Biometric device

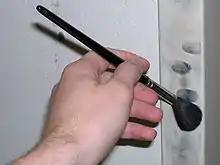
Using fine powder and a brush to reveal and copy fingerprints

Biometrics are being used to establish better and accessible records of the hour's employee's work. With the increase in "Buddy Punching" (a case where employees clocked out coworkers and fraudulently inflated their work hours) employers have looked towards new technology like fingerprint recognition to reduce such fraud. Additionally, employers are also faced with the task of proper collection of data such as entry and exit times. Biometric devices make for largely fool proof and reliable ways of enabling to collect data as employees have to be present to enter biometric details which are unique to them.